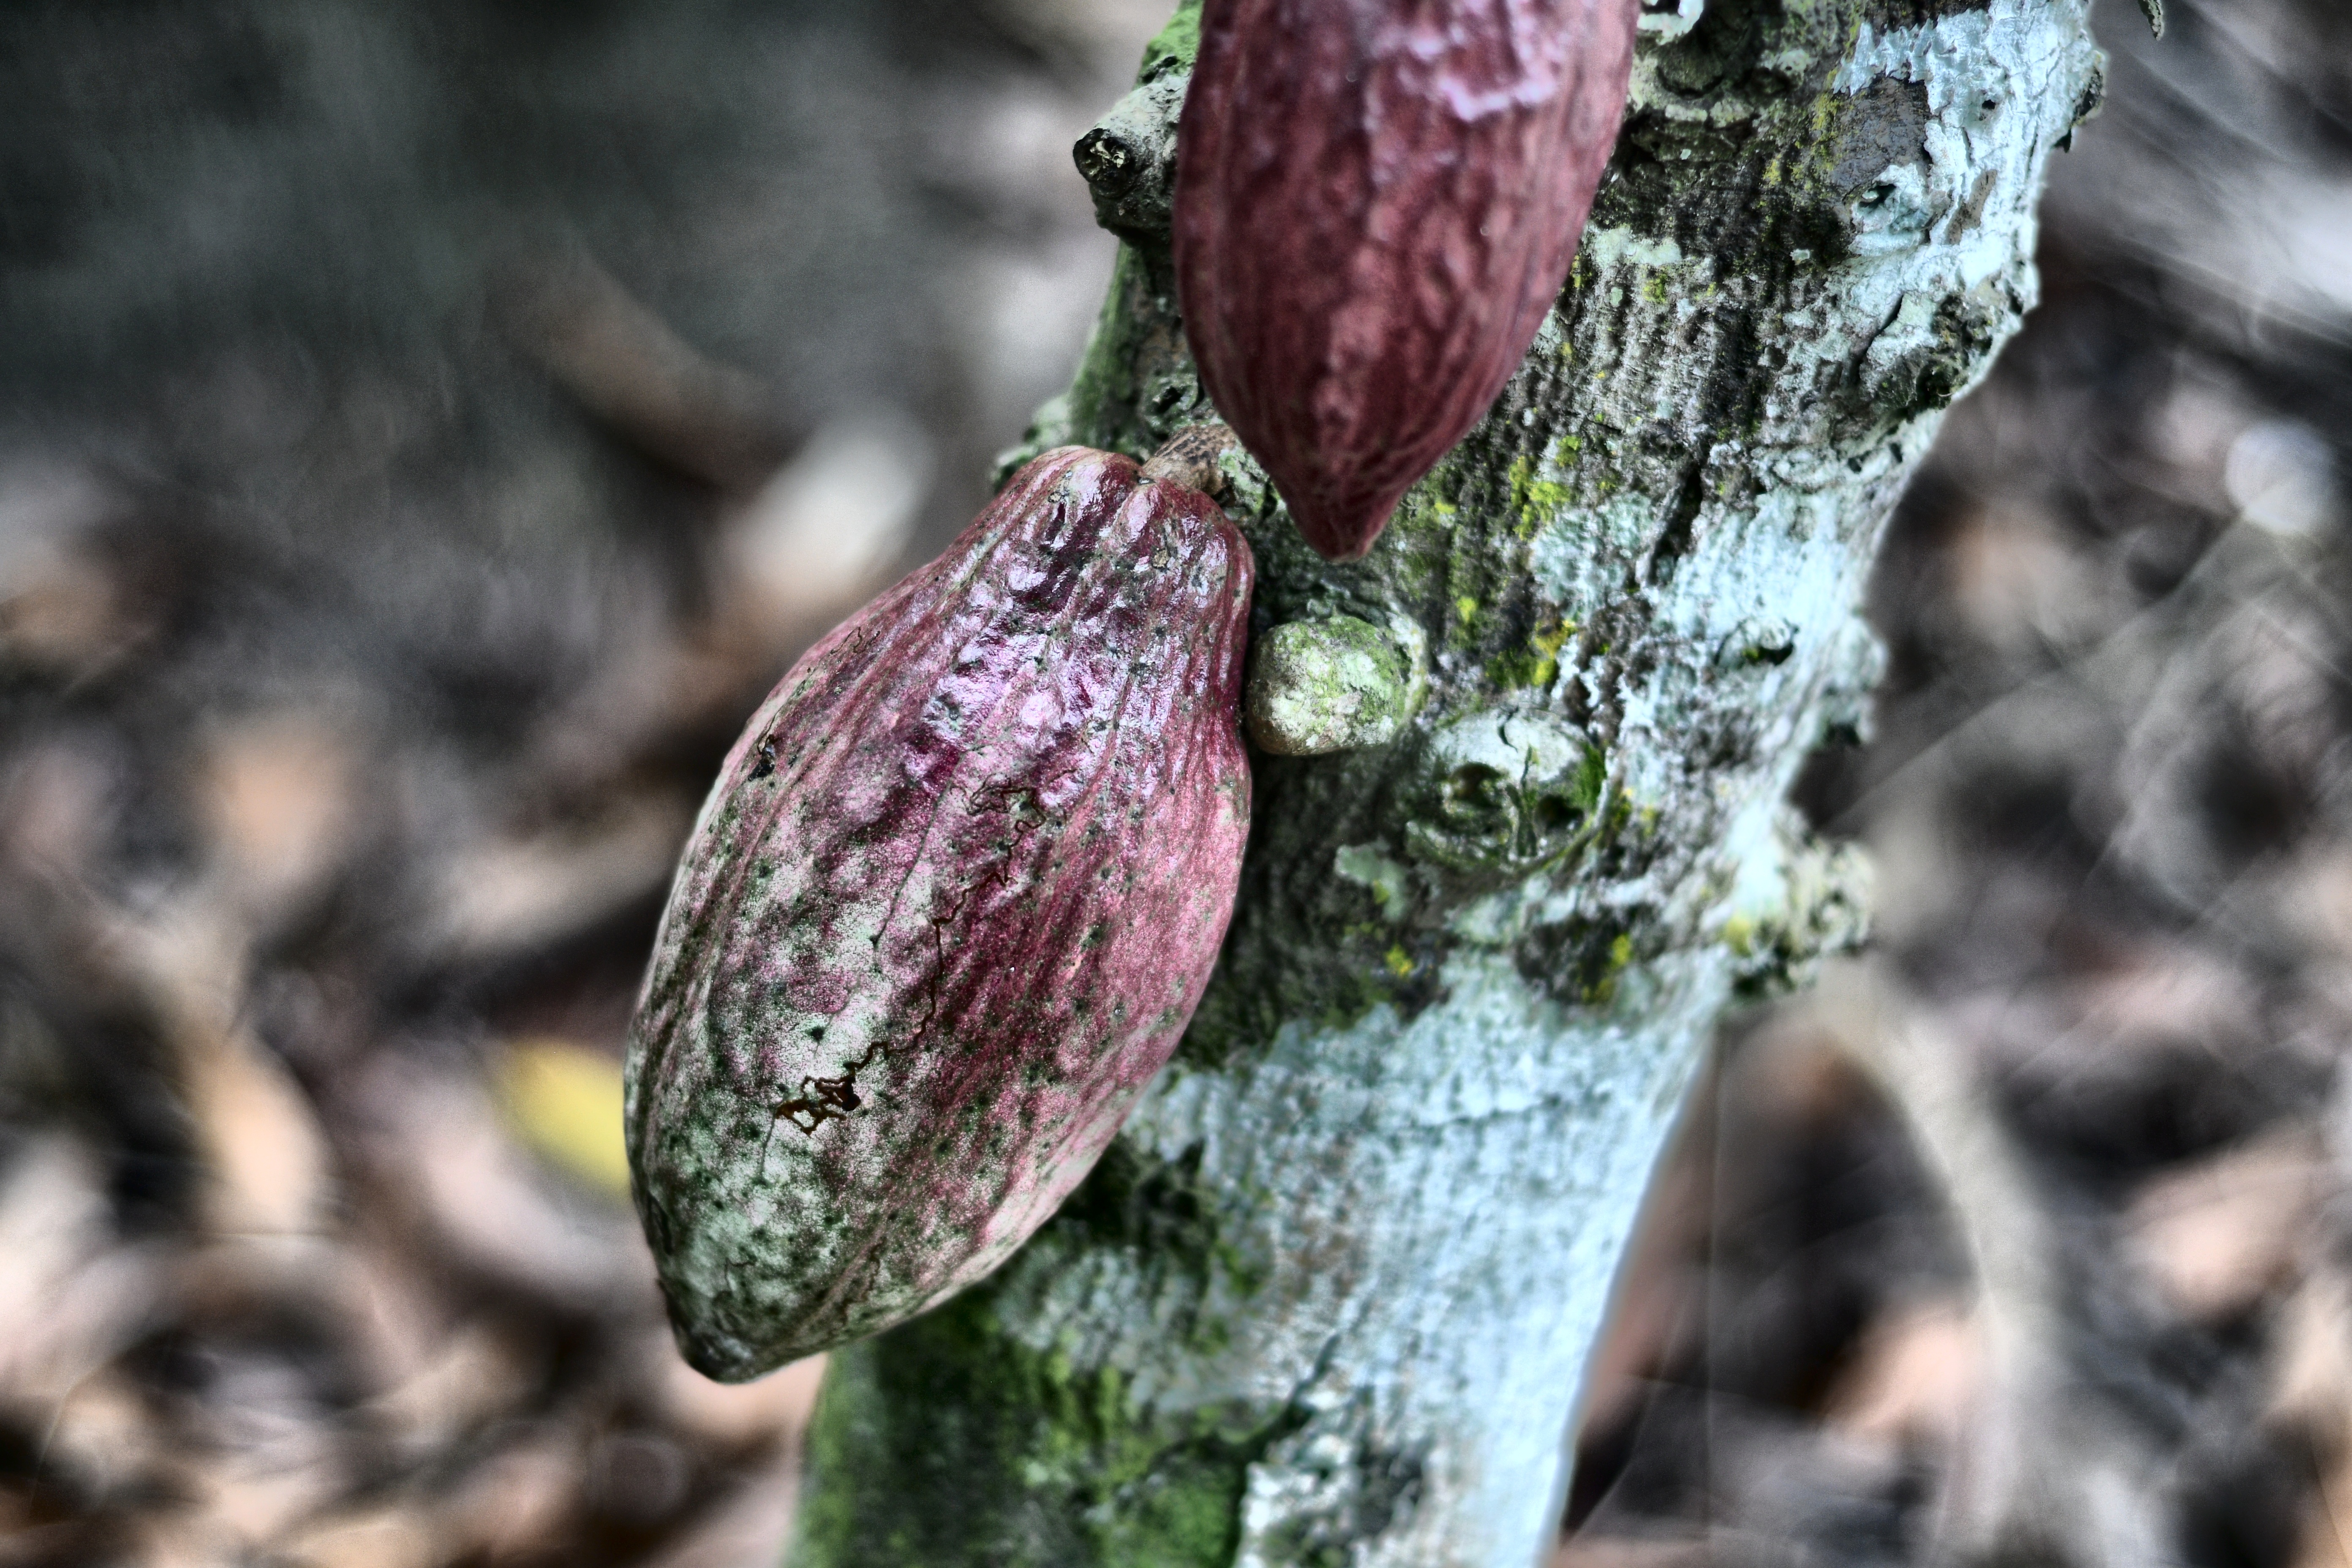
Maturity: unmature
Variety: Amelonado